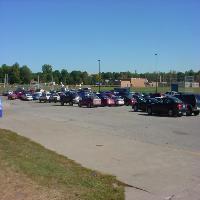
Weather: sun or clear